Vince Belnome

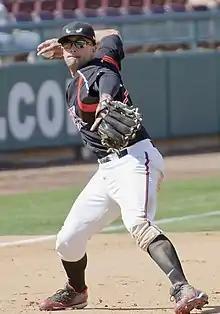
Belnome with the Lake Elsinore Storm in 2010

Vincent Belnome (born March 11, 1988) is an American former professional baseball infielder. He played in Major League Baseball (MLB) for the Tampa Bay Rays.